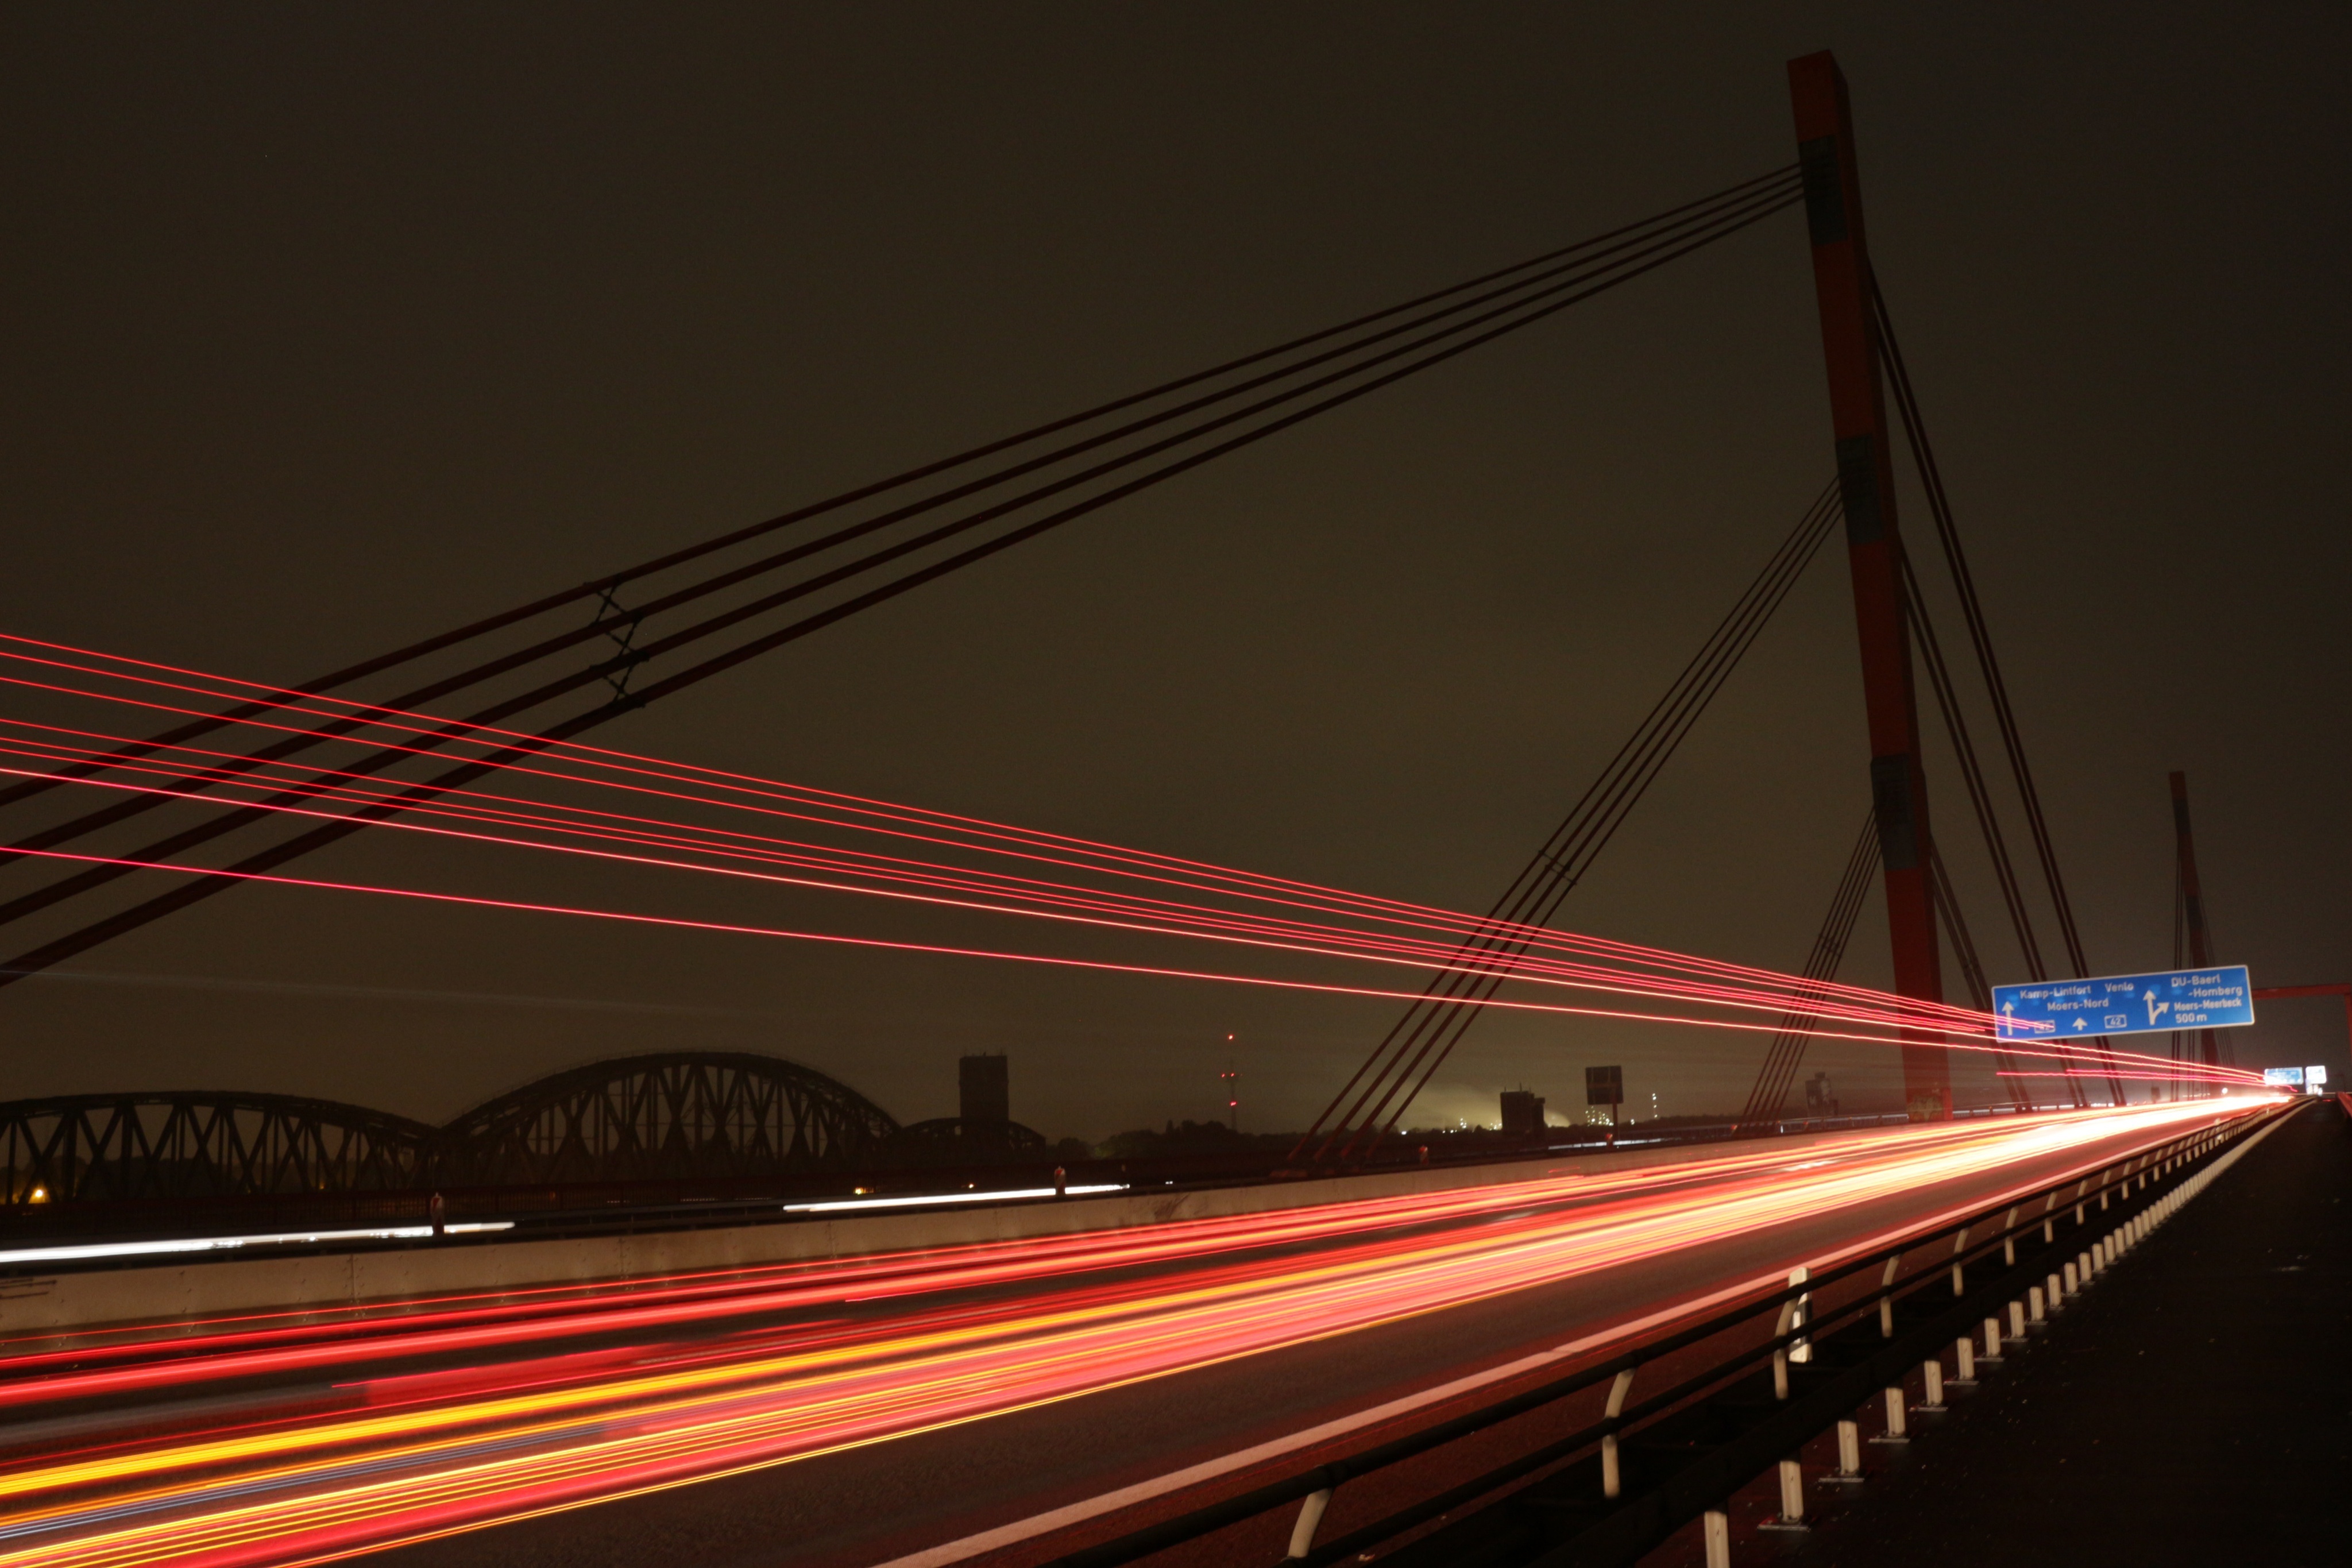
light, bridge, night, highway, overpass, transport, line, red, vehicle, long exposure, public transport, shape, cable stayed bridge, nonbuilding structure